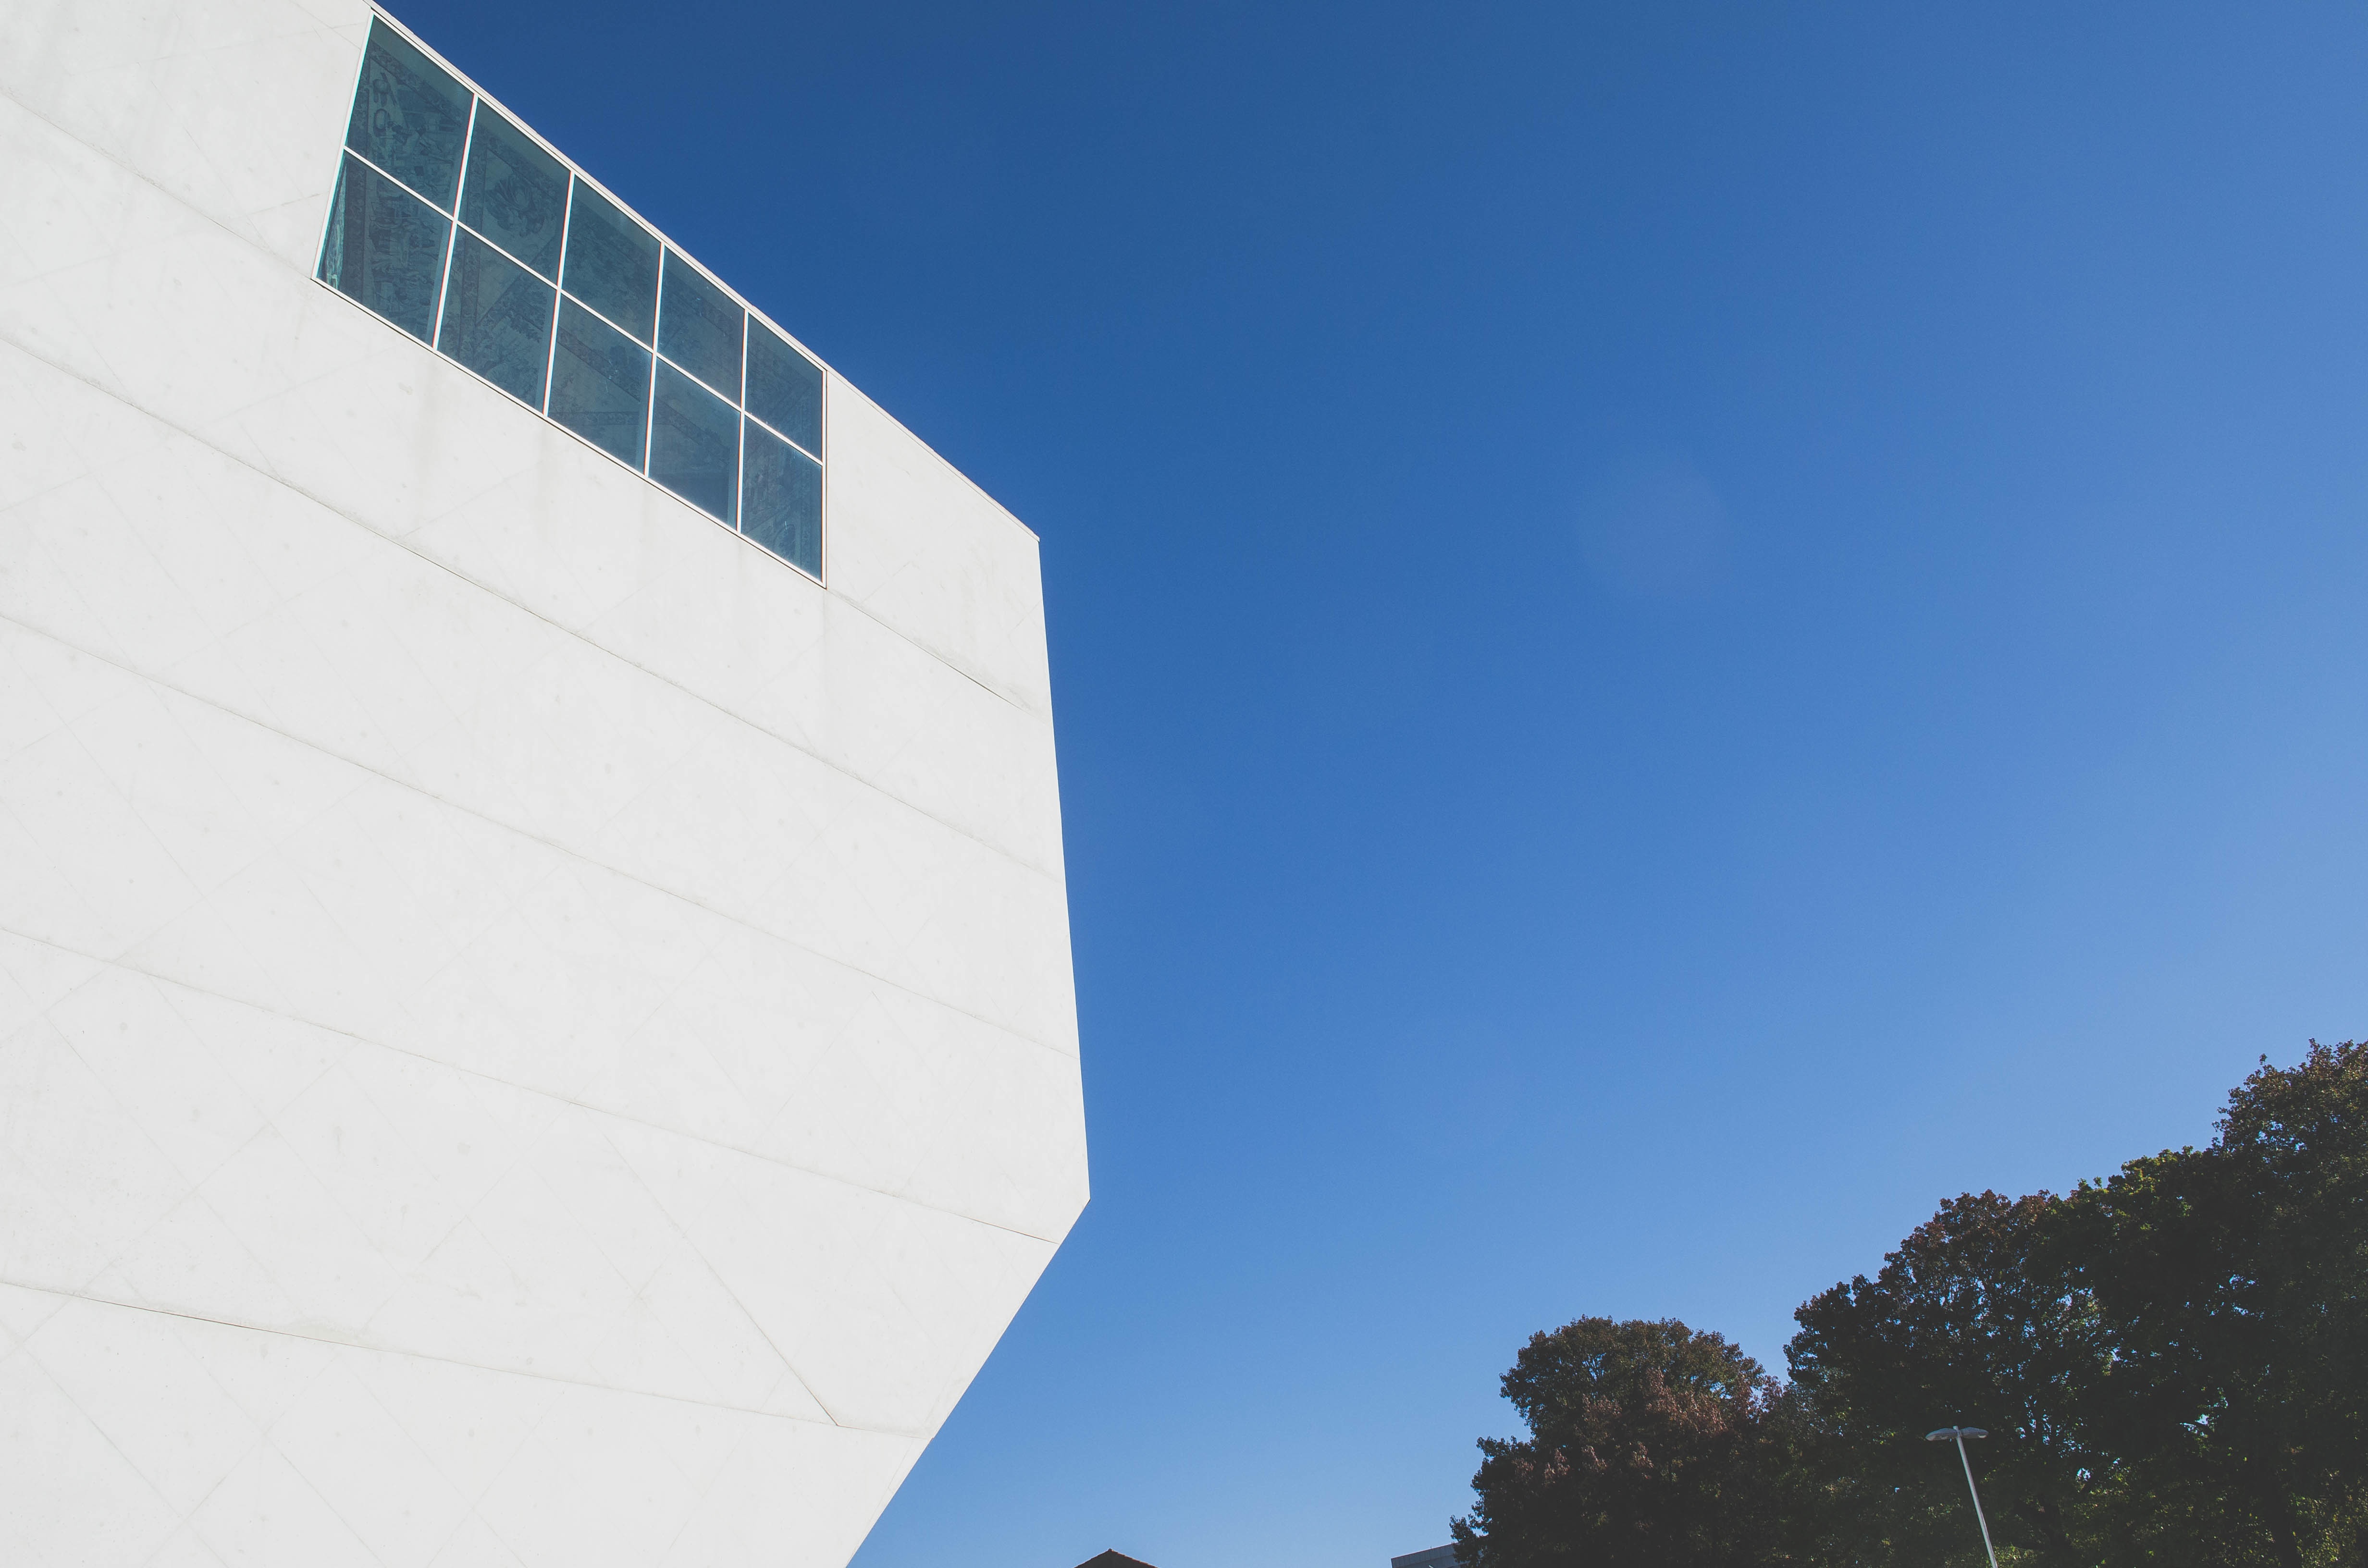
architecture, sky, skyscraper, line, tower, facade, blue, tower block, shape, atmosphere of earth